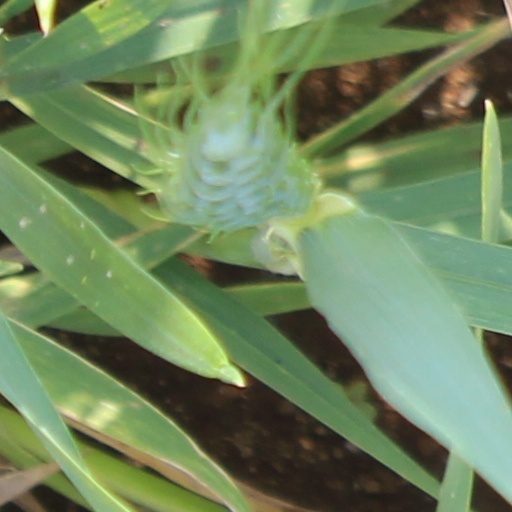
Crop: wheat